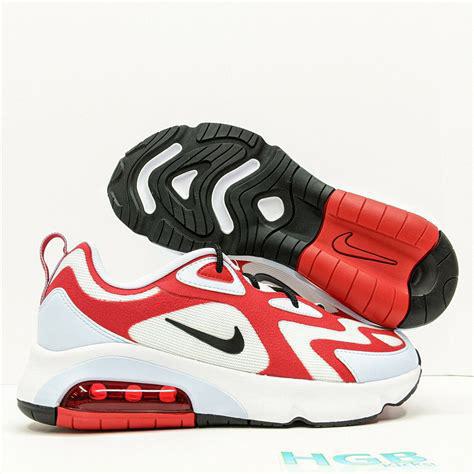
Brand: Nike
Model: Air Max 200